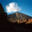
Label: mountain